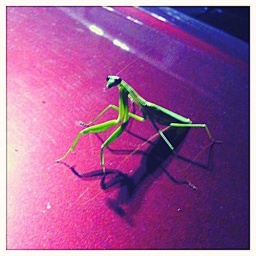
Spotted on red car in CVS parking lot